Prague Metro

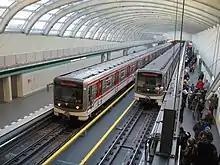
Nemocnice Motol (Motol Hospital) station on Line A

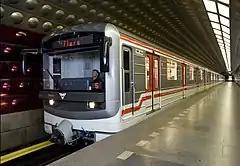
81-71M train

The Prague Metro system is radial, with each line running through the city centre from termini in the outskirts; however, the lines do not meet at a single central station. Rather, the three lines form a triangle in the centre of the city, with three interchange stations at the vertices of the triangle: Florenc, Můstek, and Muzeum. Each interchange station has two halls, one hall for each line.